Answer in natural language. Considering the relative positions, is room with bed covered in bedsheet (marked B) above or below sleek silver floor lamp with white drum shade (marked A)? Choose between the following options: below or above
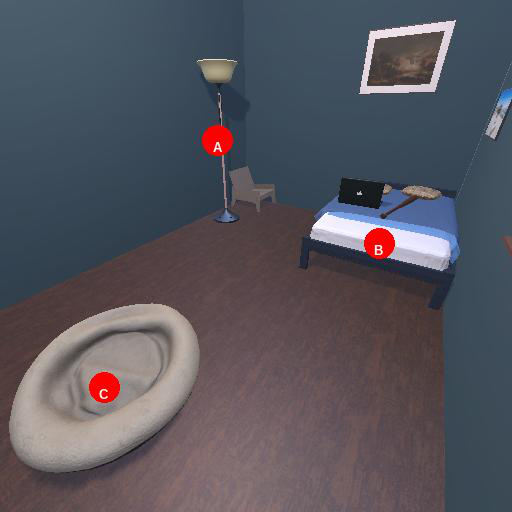
<answer>below</answer>